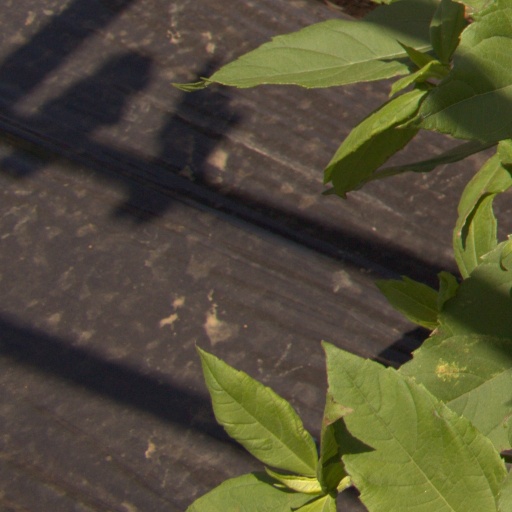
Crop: Jerusalem artichoke